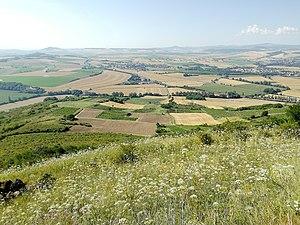
Corent, Puy-de-Dôme, France